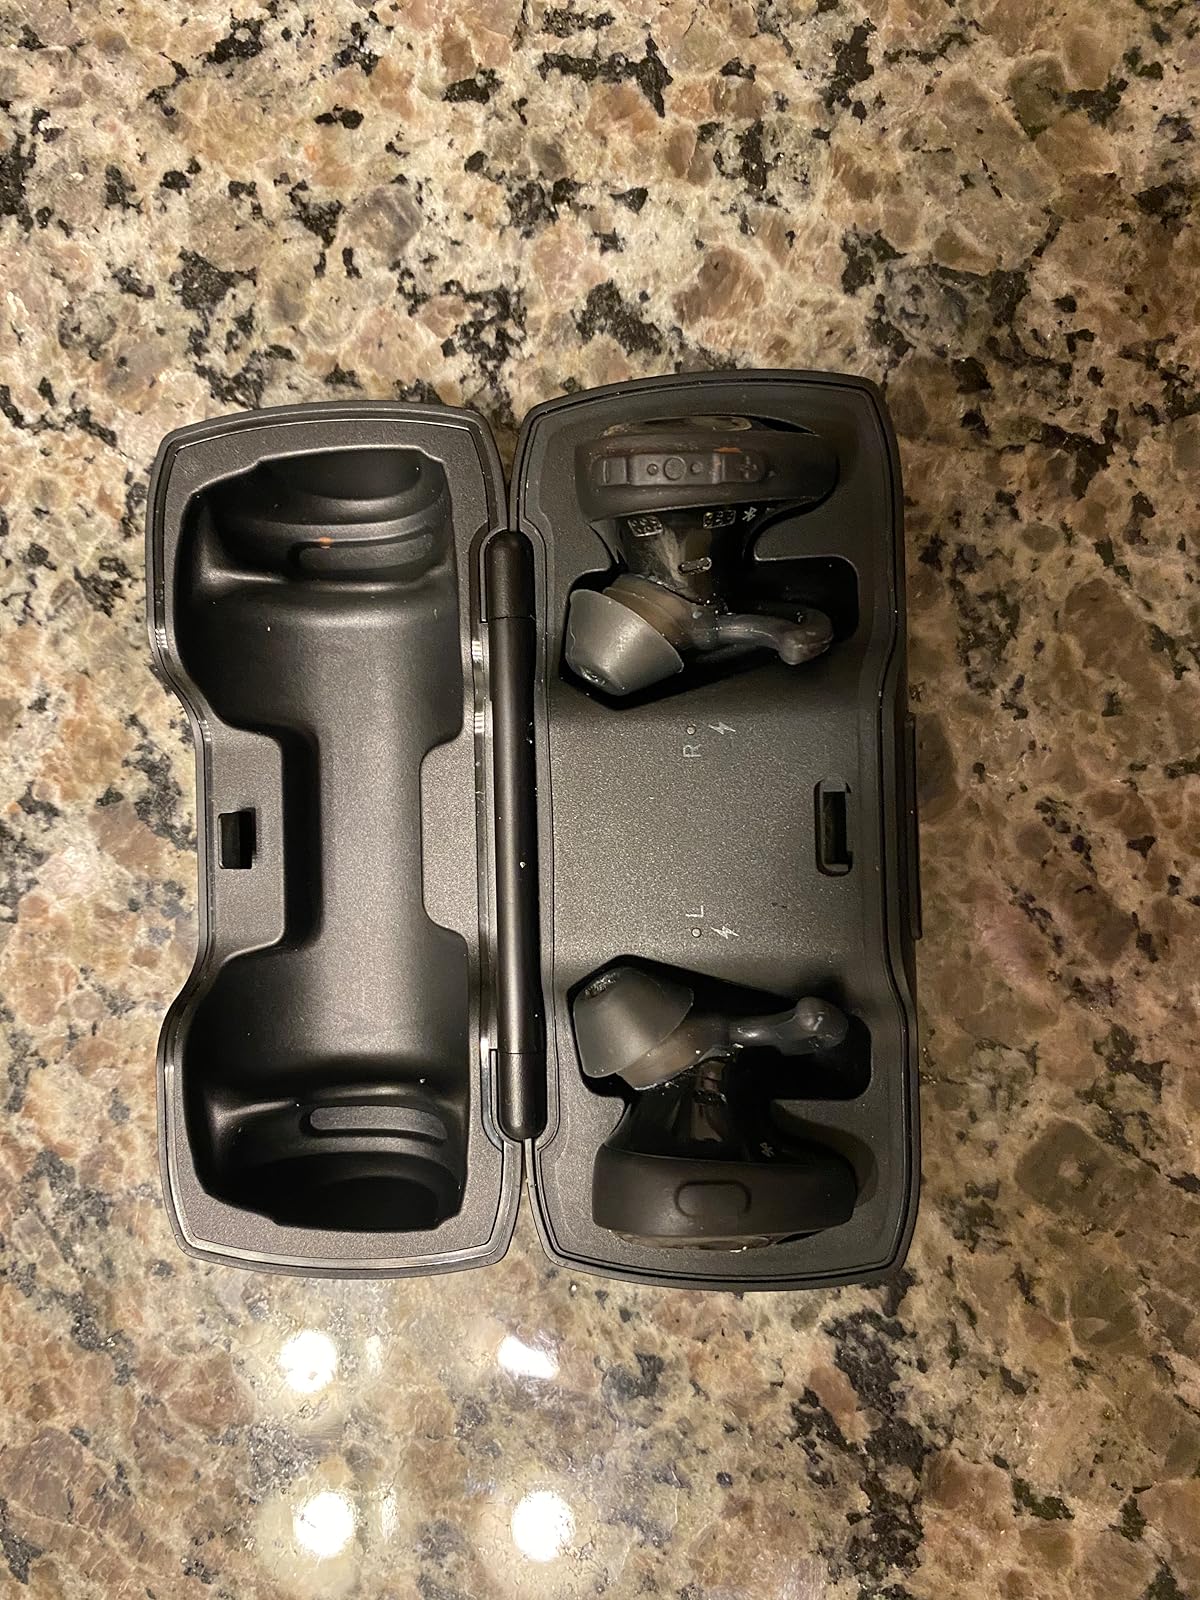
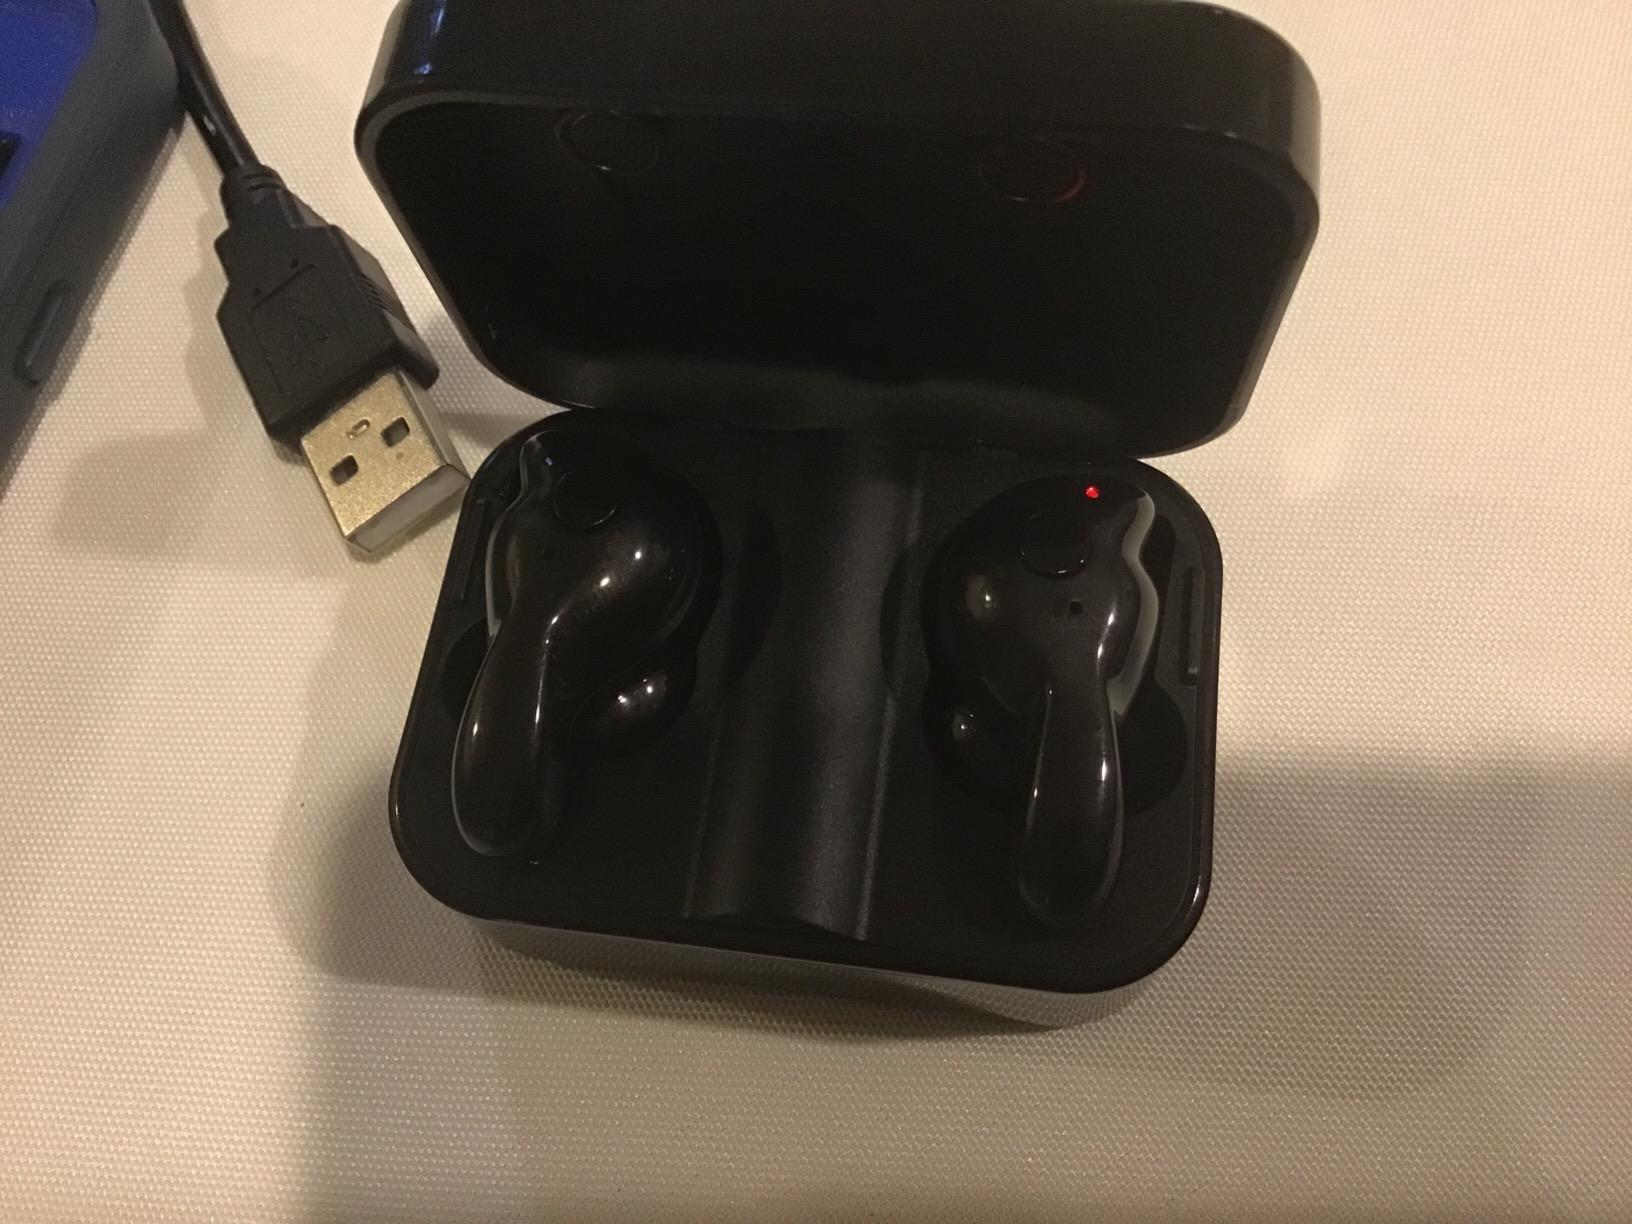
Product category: earbuds
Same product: no